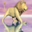
Label: lion